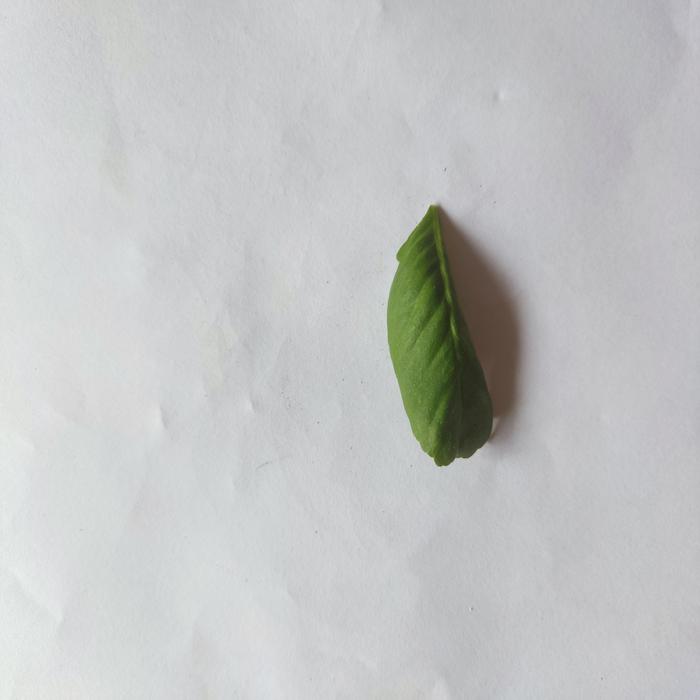
Crop: Lemon
Leaf condition: Sooty_Mold